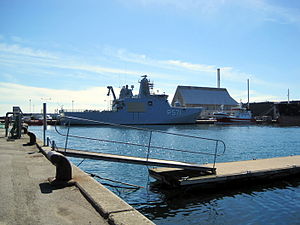
P571 Ejnar Mikkelsen
Ejnar Mikkelsen langs kaj i Skagen
Ejnar Mikkelsen langs kaj i Skagen
P571 Ejnar Mikkelsen er det andet skib i Knud Rasmussen-klassen og er bygget til at patruljere i farvandene omkring Grønland. Skibet er navngivet efter den danske polarforsker Ejnar Mikkelsen, der foretog adskillige ekspeditioner på Grønland. Skibet er bygget på Karstensens Skibsværft hvor det var betegnet som nybygning nummer 401.